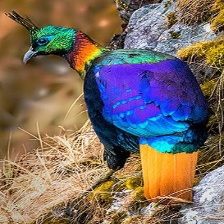
Species: HIMALAYAN MONAL
Scientific name: LOPHOPHORUS IMPEJANUS